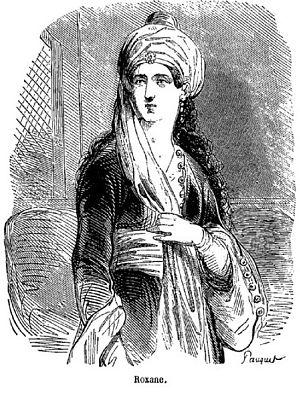
Illustration par Pauquet de la tragédie Bajazet de Racine, dans le Panthéon populaire illustré, 2e série, 1851
Bajazet est une tragédie en cinq actes et en vers de Jean Racine. Elle est représentée pour la première fois en janvier 1672 au théâtre de l'Hôtel de Bourgogne et publiée la même année. Septième pièce de son auteur, elle est la première à s'inspirer d'un épisode historique contemporain, un fratricide ordonné en 1635 par le sultan ottoman Mourad IV.